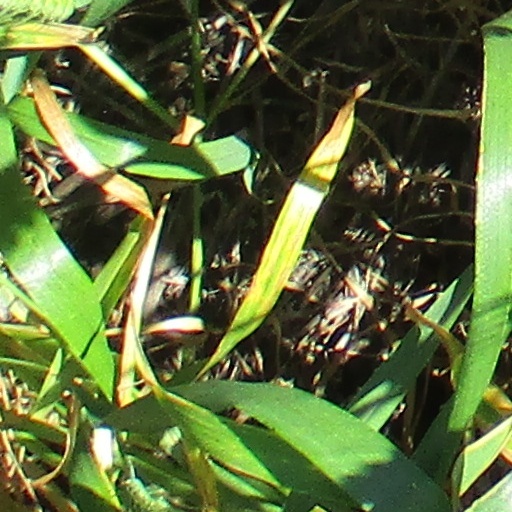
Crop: wheat